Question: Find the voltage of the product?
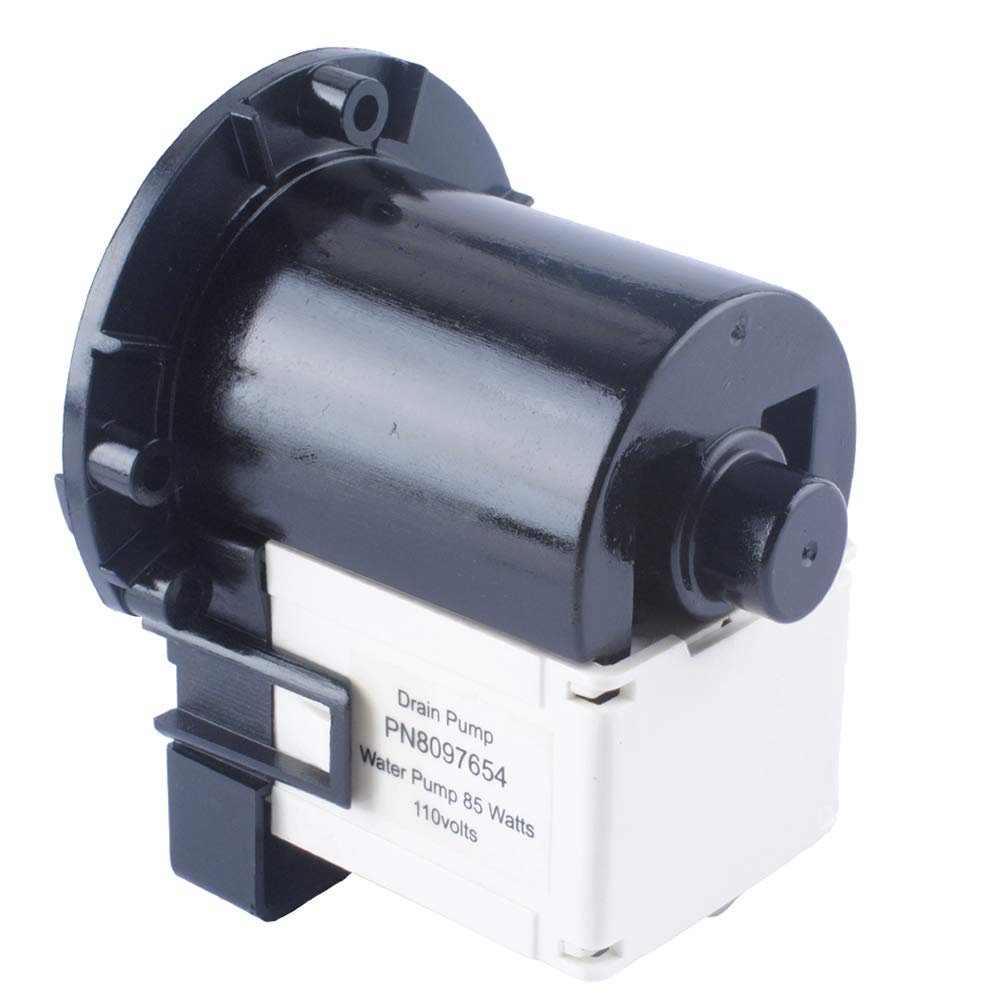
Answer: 110.0 volt